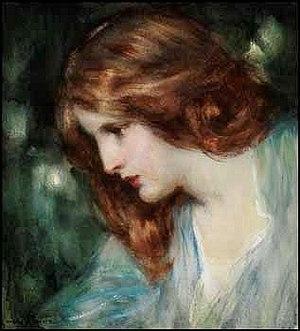
Laura Muntz Lyall est une peintre impressionniste canadienne, connue pour son interprétation de la mère et des enfants.